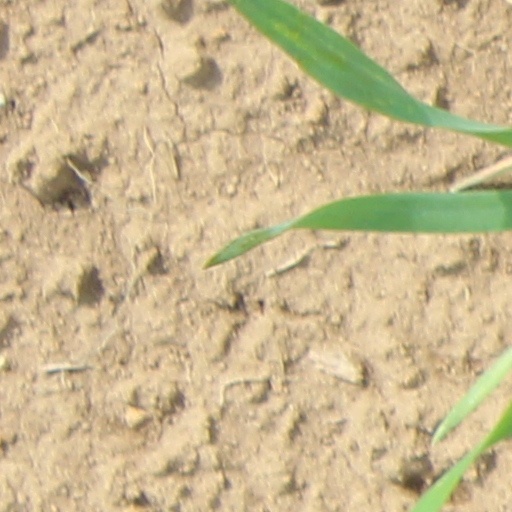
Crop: wheat